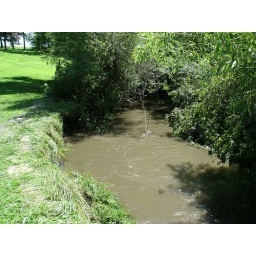
College Creek running through the ISU cross country course, near my back yard. Water much higher than usual.